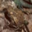
Label: frog